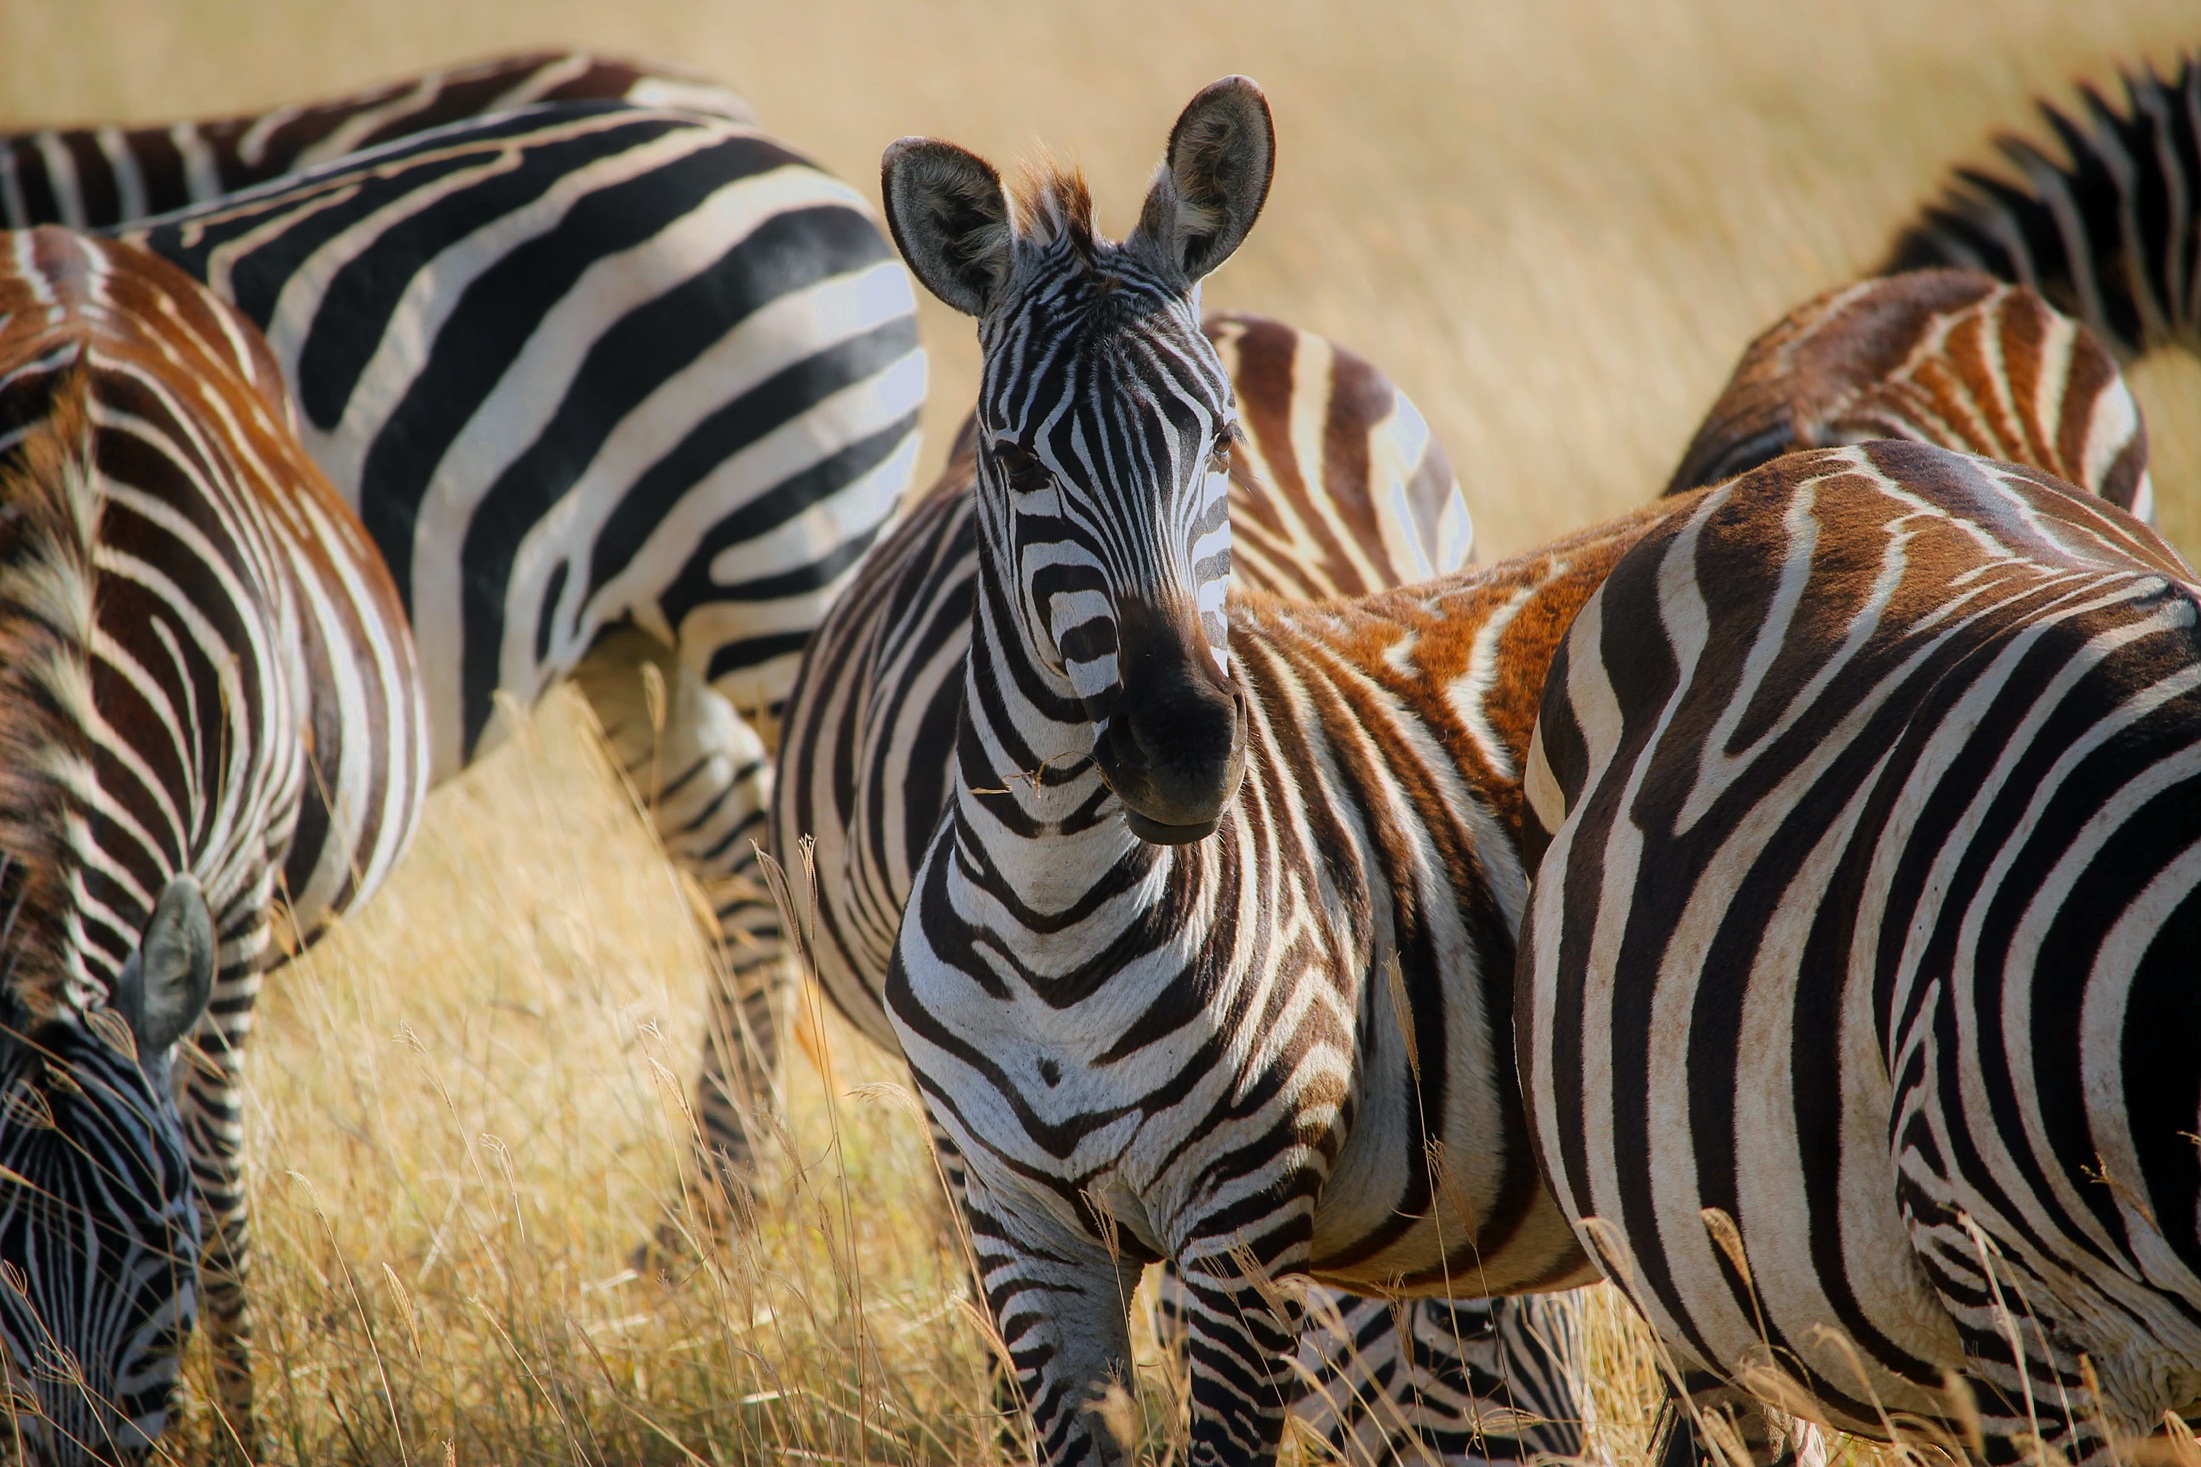
landscape, nature, field, meadow, country, wildlife, rural, herd, africa, mammal, closeup, fauna, savanna, zebra, outdoors, hdr, animals, vertebrate, safari, zebras, horse like mammal, mustang horse